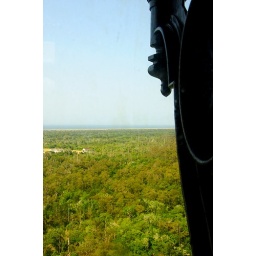
View from window in Cape Hatteras Light House near the top. You can see the balcony supports.